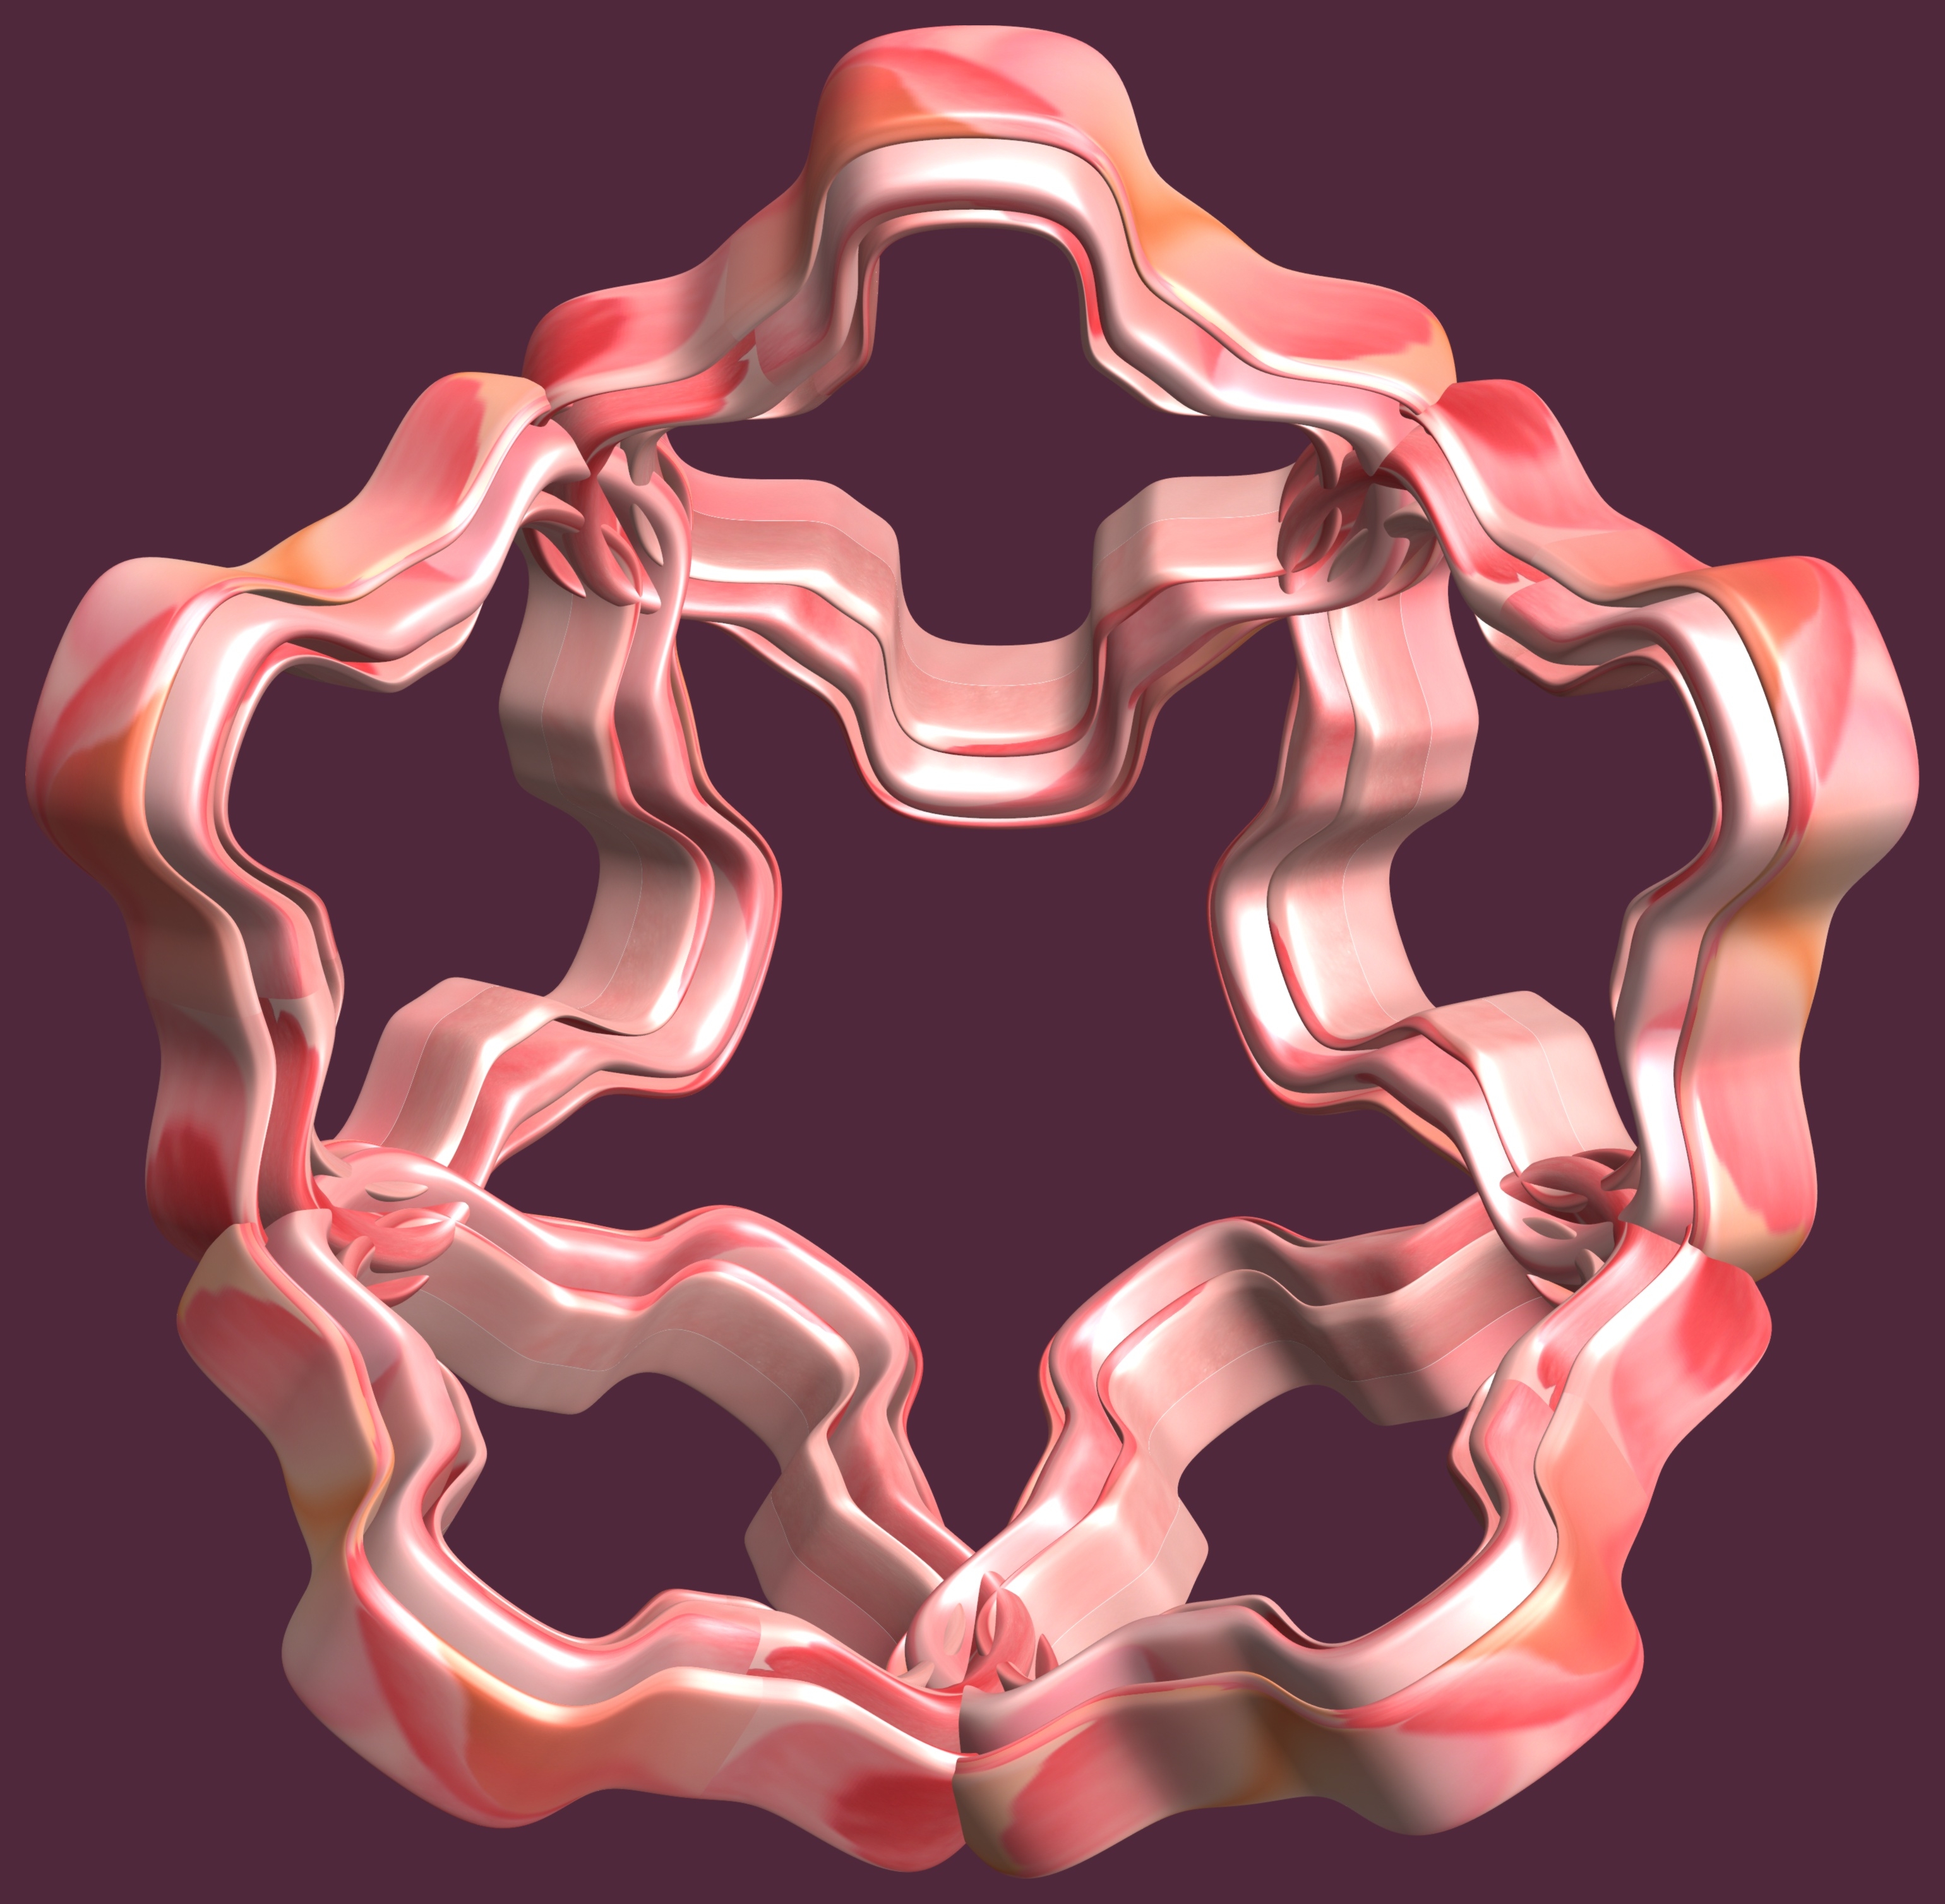
hand, structure, texture, heart, pattern, arm, muscle, human body, font, illustration, design, symmetry, 3d, graphic, organ, torus, mathematica, cg, parametricplot3d, code, program, algorithm, mapping, jaw, sense